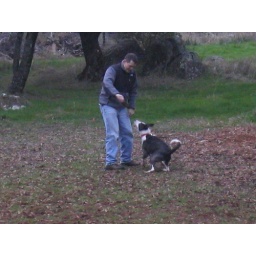
1/17/04 Tim with Ruth's dog @ Ruth Zultner's house ~ near Grass Valley, CA ~ Gold Country